Tyler Ronan

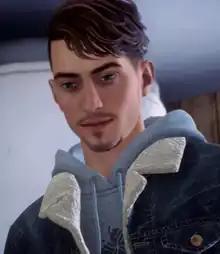

Tyler Ronan is a fictional character and the co-protagonist of the 2020 episodic narrative adventure game "Tell Me Why", a three-part narrative video game developed by Dontnod Entertainment and published by Xbox Game Studios in 2020. "Tell Me Why" follows Tyler and his twin sister Alyson as they revisit their childhood home following a long separation. The game's narrative moves between the past and present, as the twins utilize their supernatural telepathic bond to explore memories of their past, some of it repressed, in an attempt to piece together the details of the tragic event that irrevocably impact both of their lives. Tyler Ronan is voiced by American actor August Aiden Black, who is a trans man like the character he portrays.